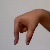
The image shows a hand gesture representing the letter 'Q' in Indian Sign Language.